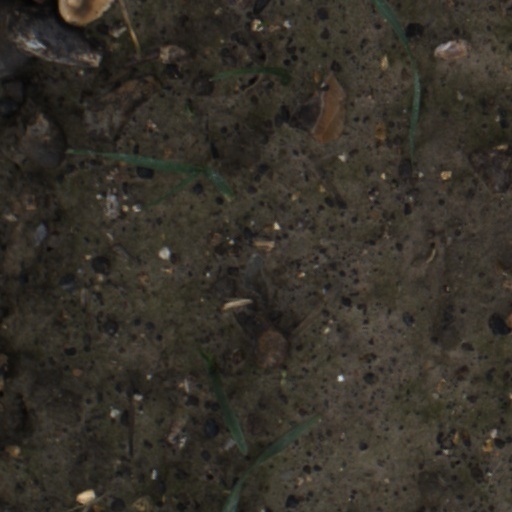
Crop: wheat